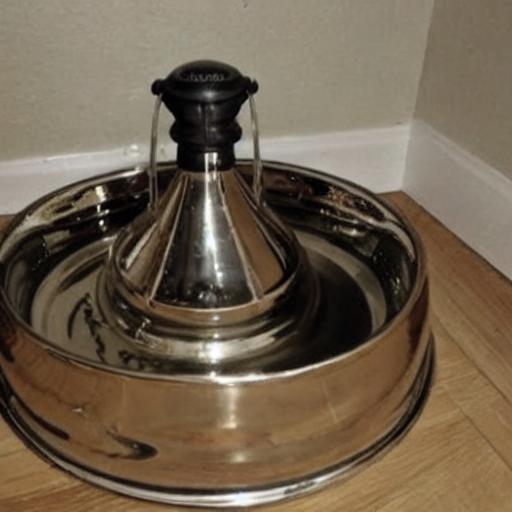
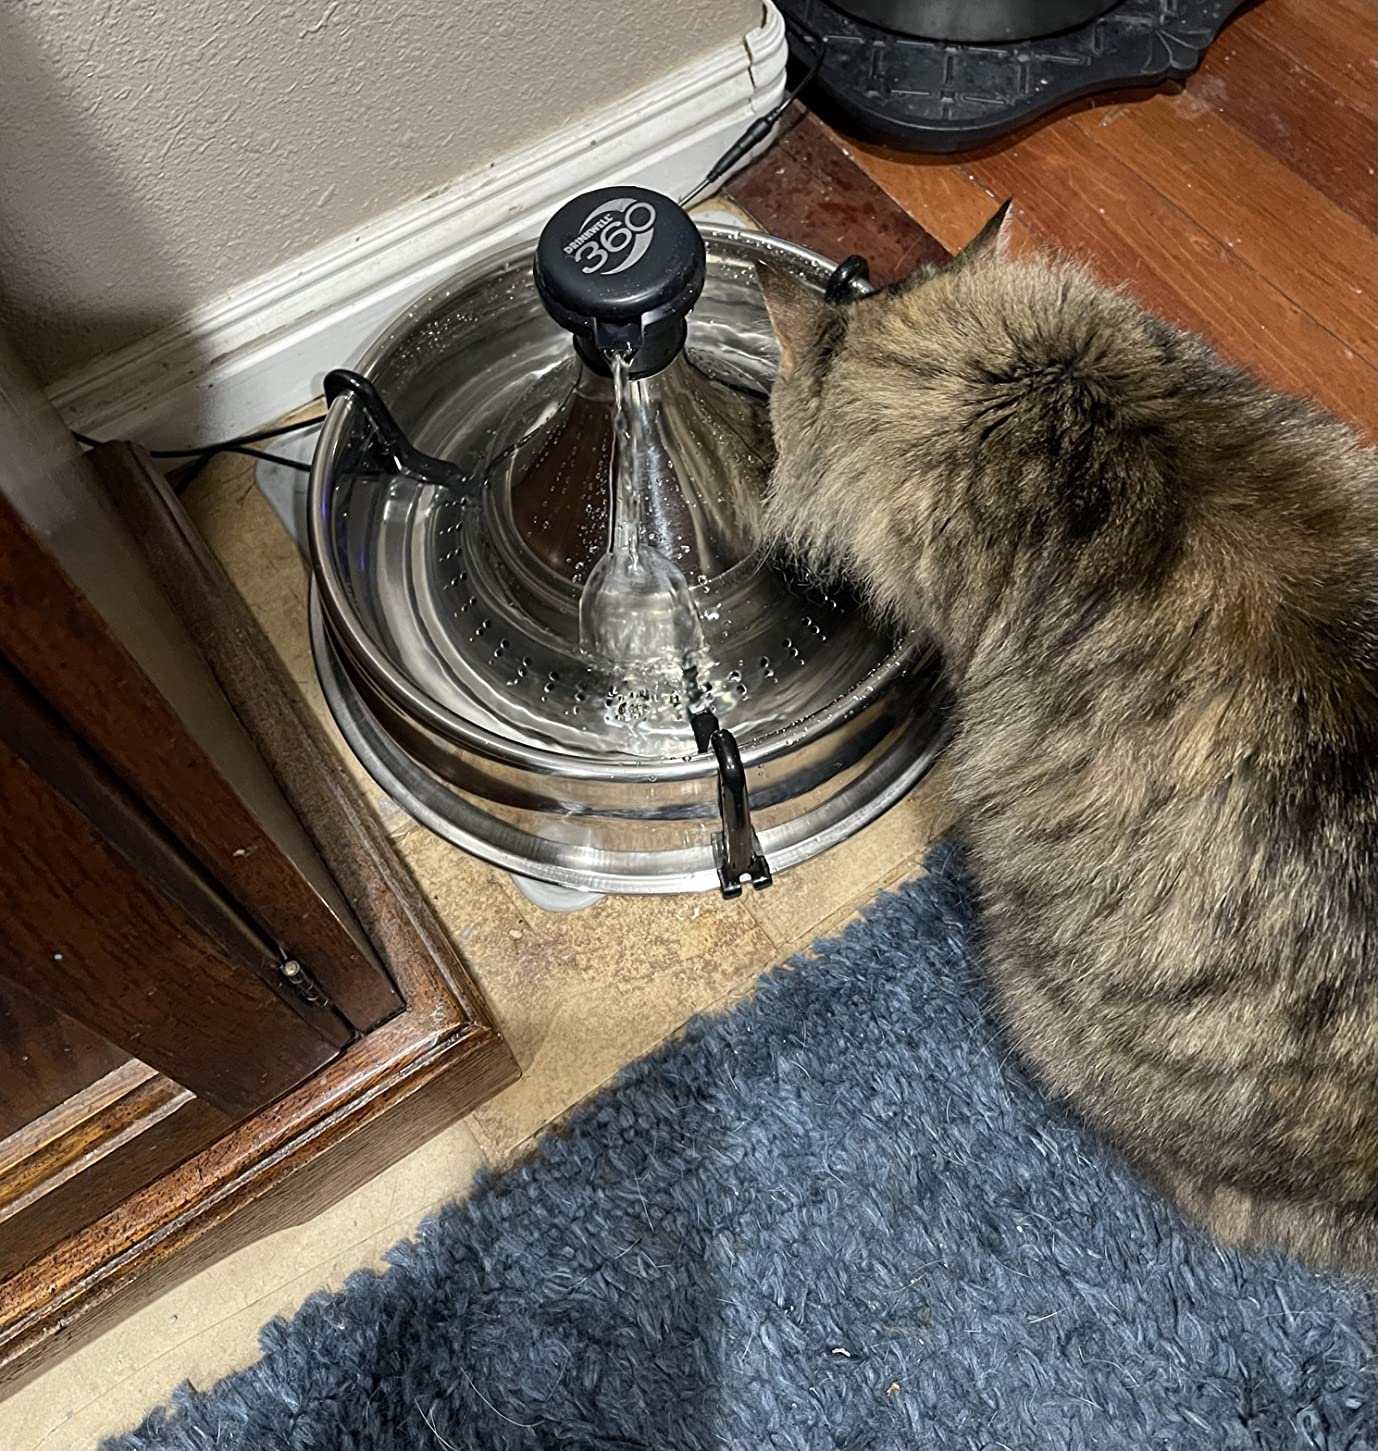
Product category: items_bowl
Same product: no